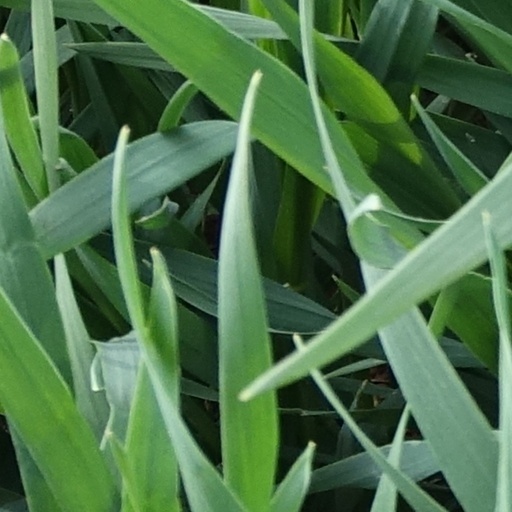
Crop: wheat